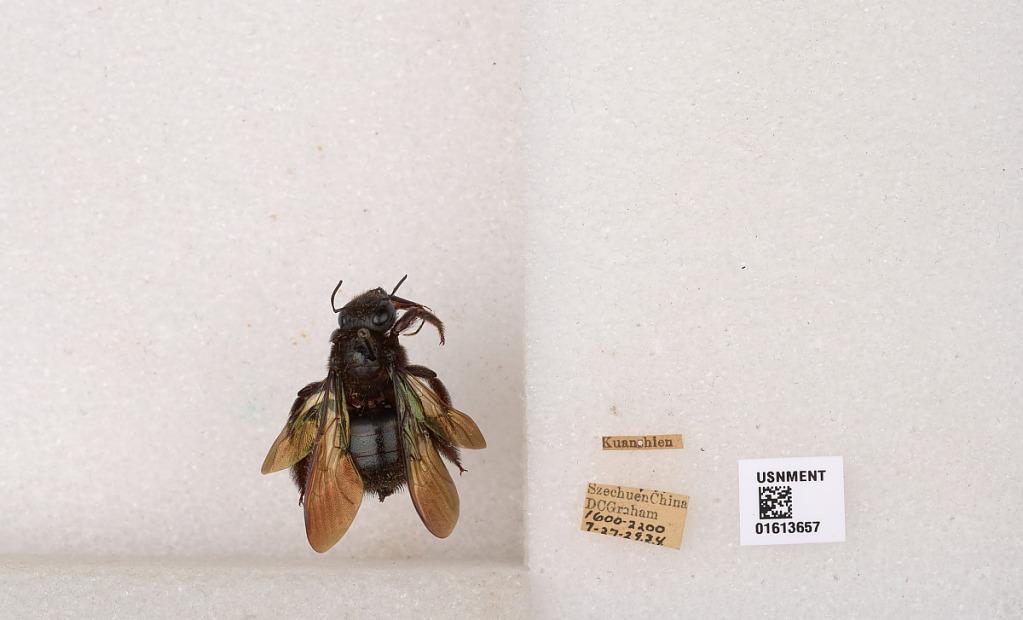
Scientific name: Xylocopa (Biluna) tranquebarorum tranquebarorum (Swederus)
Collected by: D. Graham
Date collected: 1934-7-27
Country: China
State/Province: SIchuan
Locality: Kuanshien